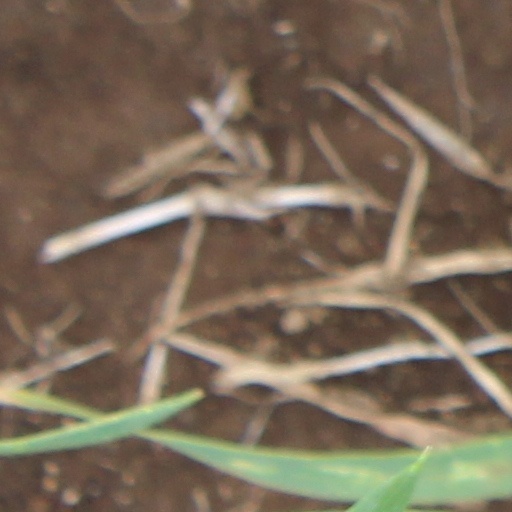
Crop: wheat